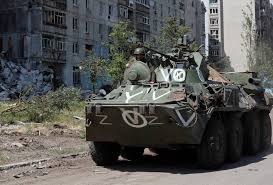
Label: BTR